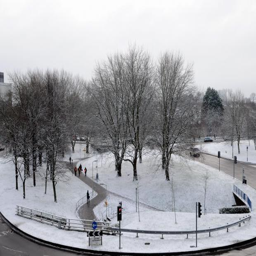
snow forecast to fall this week